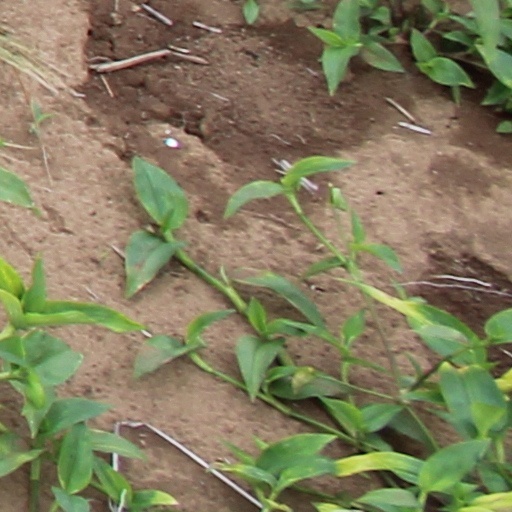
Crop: wheat